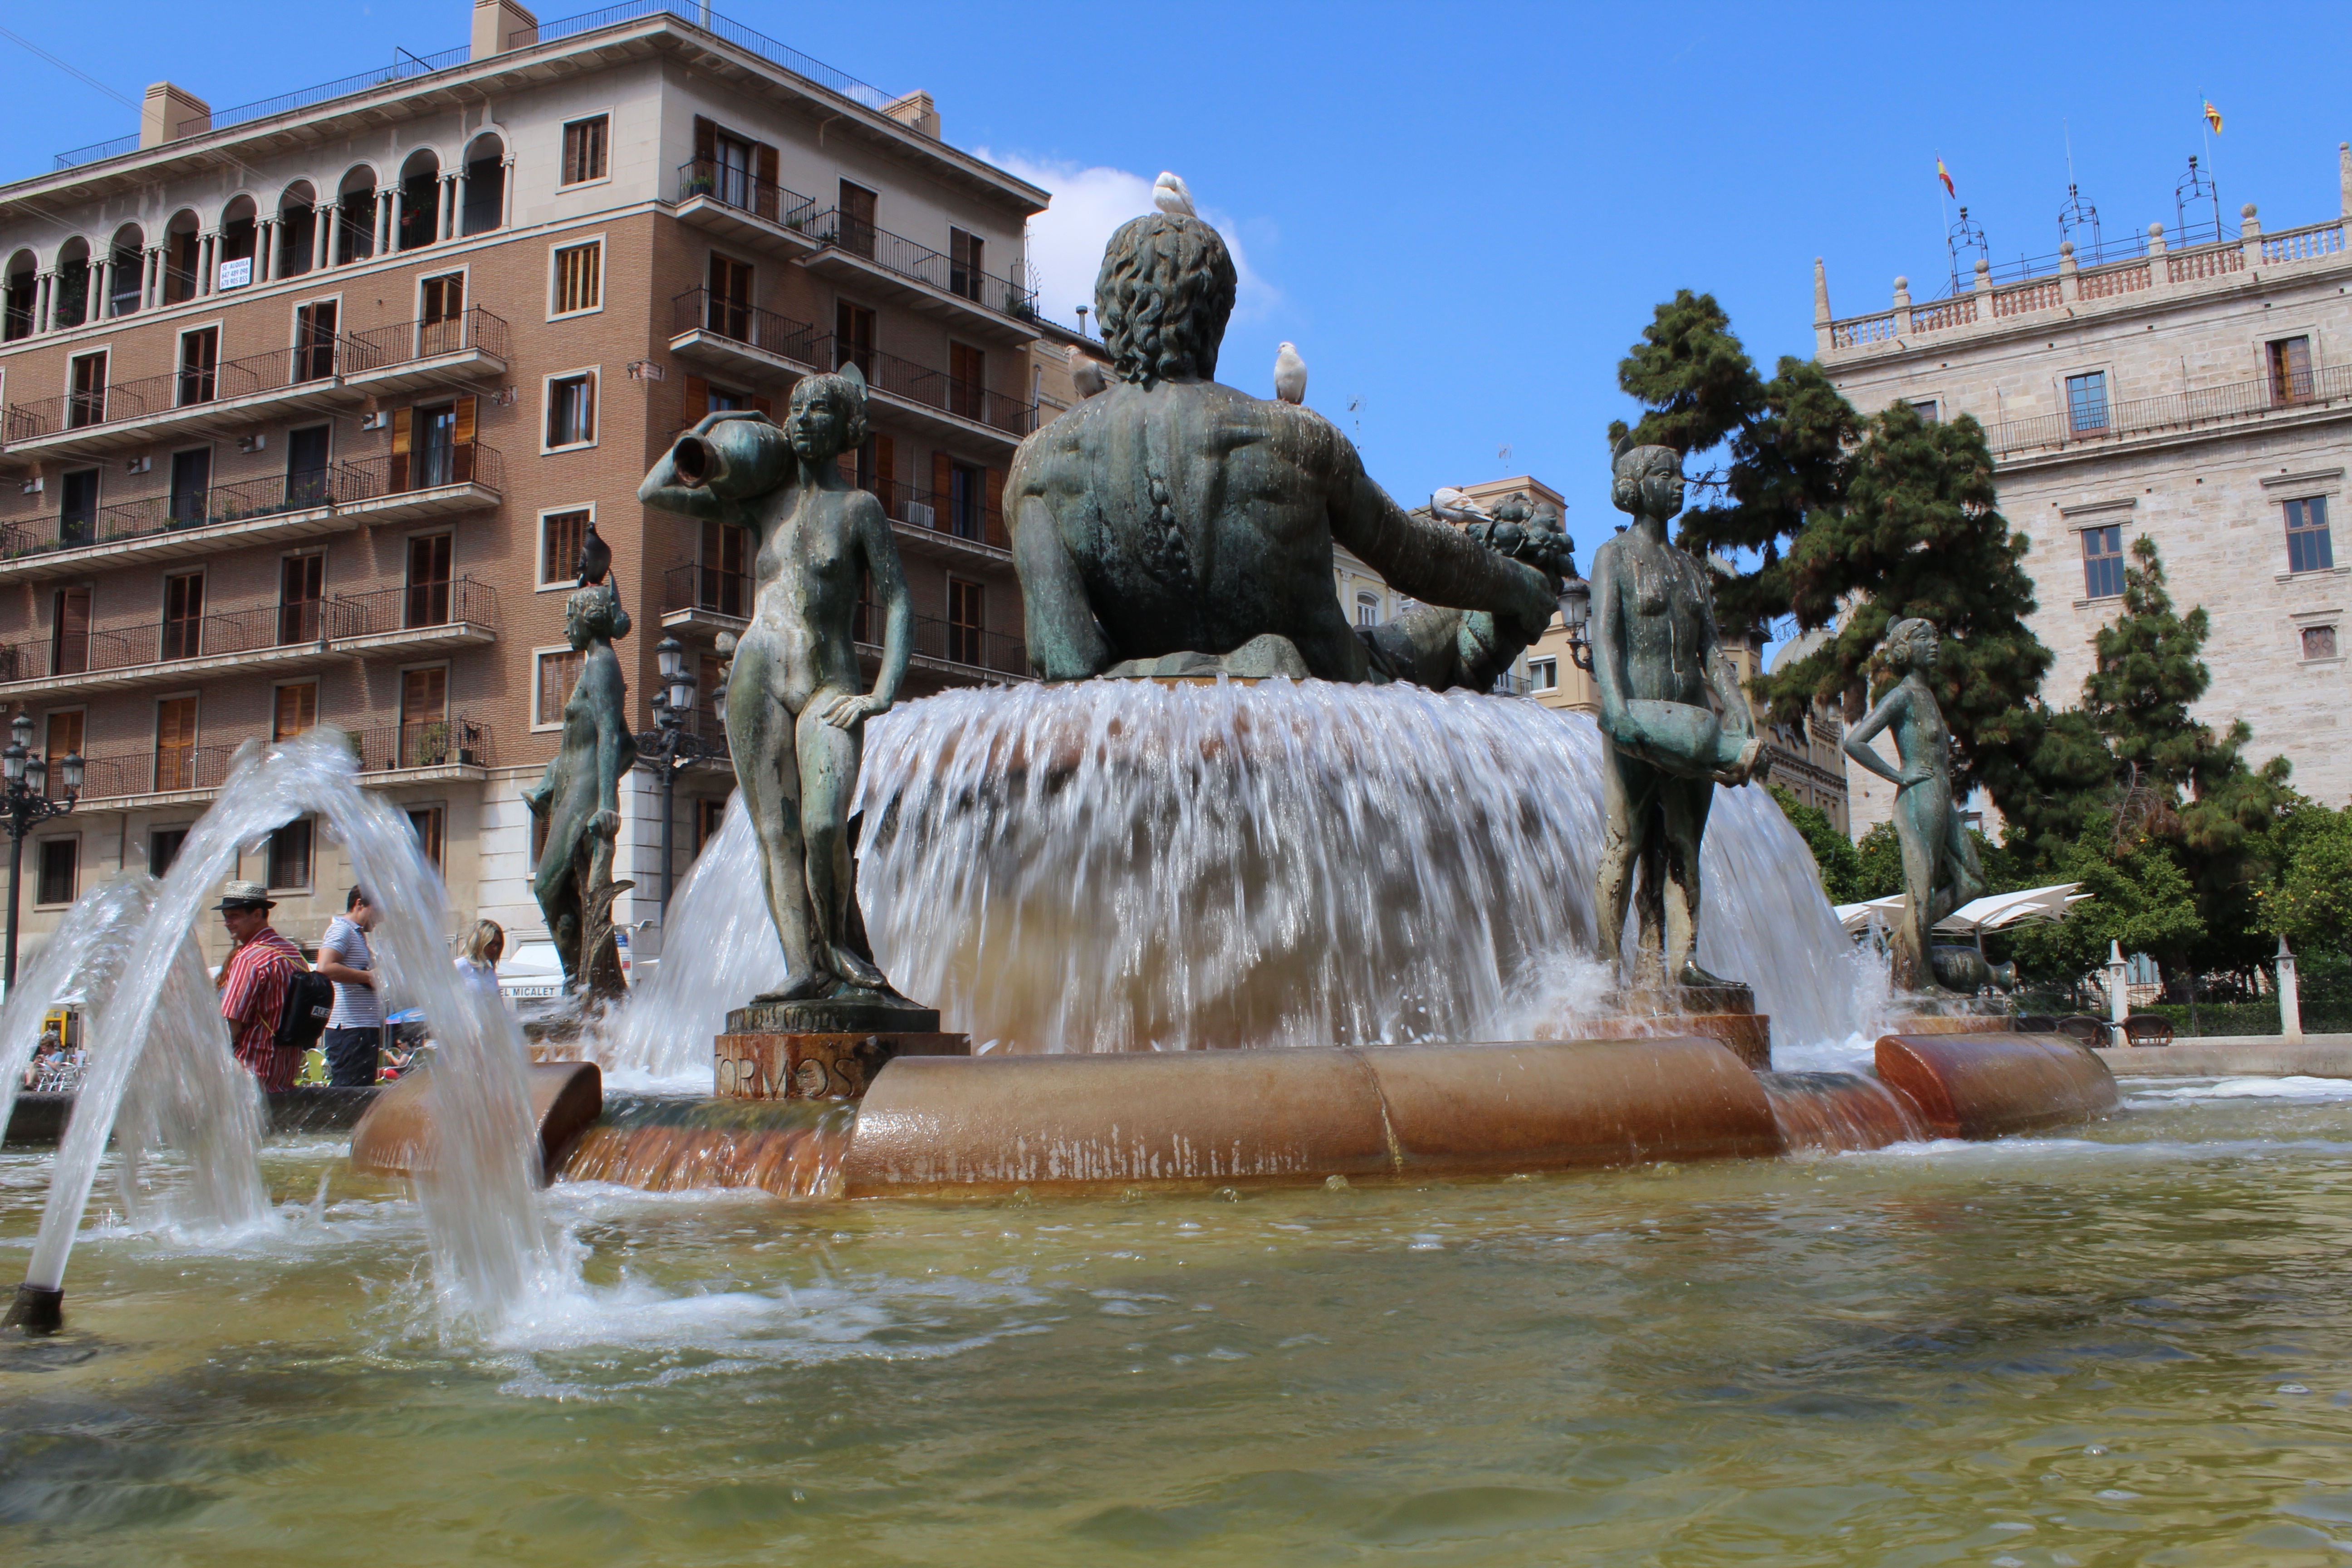
monument, vacation, statue, plaza, landmark, tourism, source, fountain, valencia, town square, water feature, ancient rome, square of the virgin